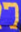
Number: 7